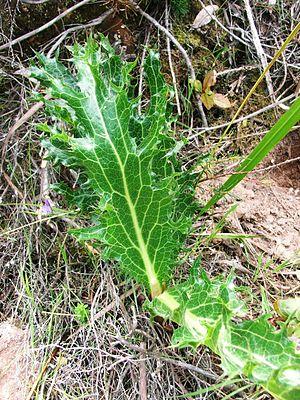
La tribu des Lichtensteinieae est une tribu de plantes de la sous-famille des Apioideae dans la famille des Apiaceae.